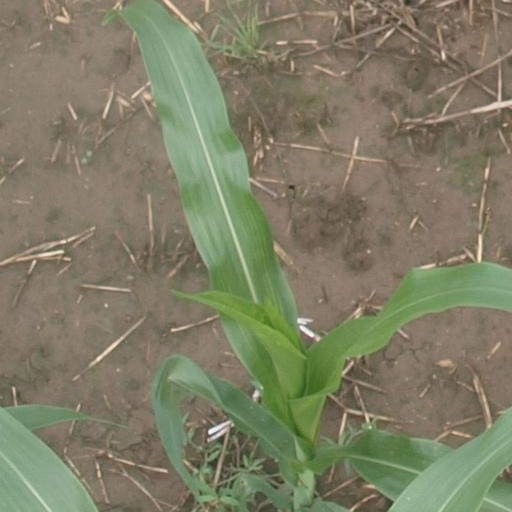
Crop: maize; corn